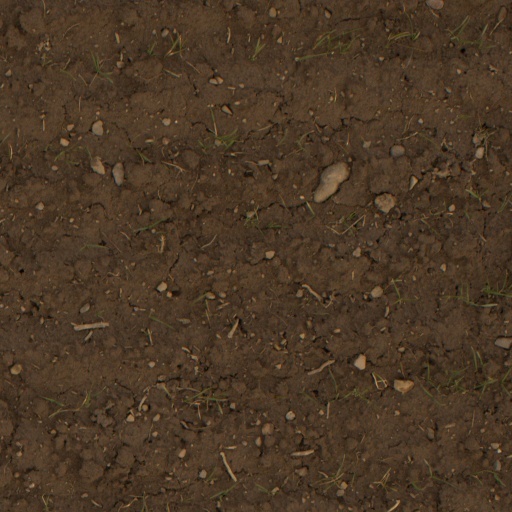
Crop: wheat